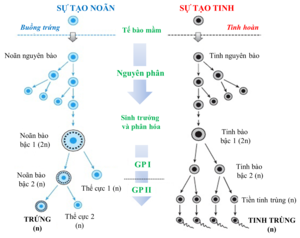
La formation des cellules reproductrices (les gamètes) dans processus de la gamétogenèse.